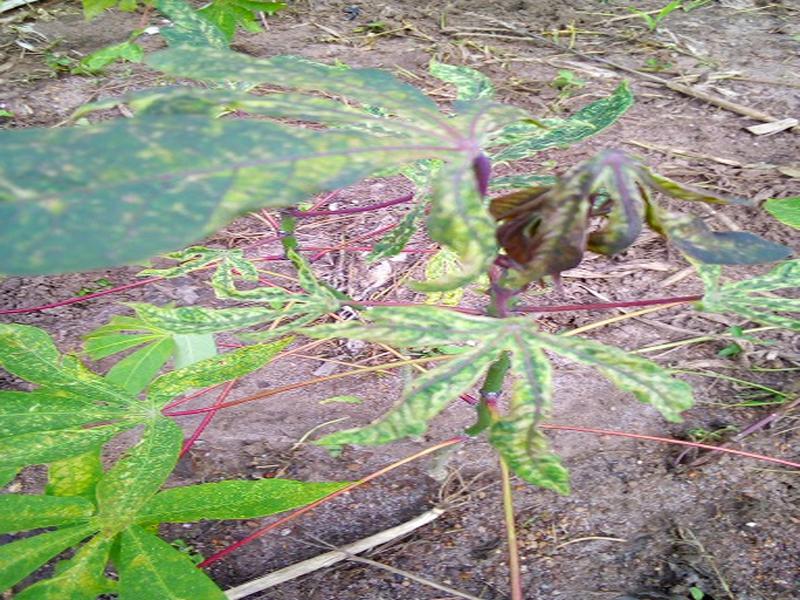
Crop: cassava
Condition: green_mottle